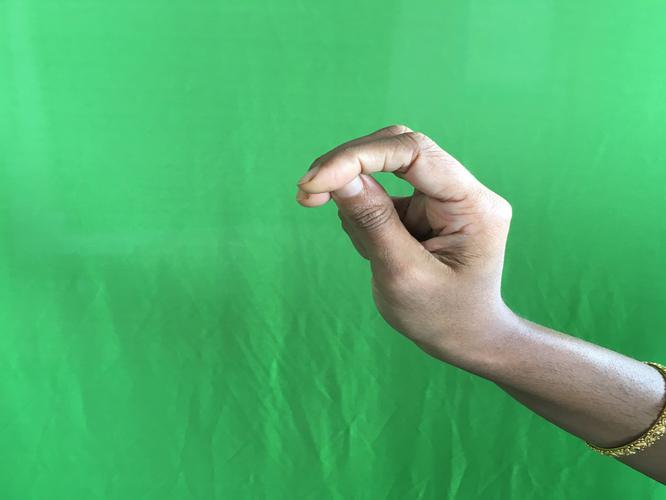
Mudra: Katakamukha_2
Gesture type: single_hand